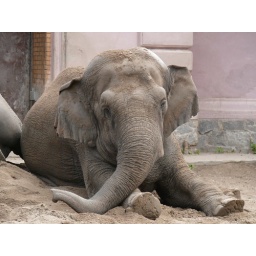
female Birma, indian elephant (Elephas maximus) in Wroclaw Zoo. 07.2008